2008 World Figure Skating Championships

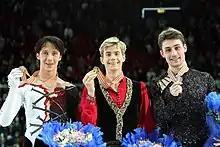
The men's podium. From left: Johnny Weir (3rd), Jeffrey Buttle (1st), Brian Joubert (2nd).

Jeffrey Buttle was the sixth Canadian man to win the world title. His win set off a controversy because he did not attempt a quadruple jump. Brian Joubert the silver medalist criticized the system for producing a winner who did not complete or attempt a quadruple jump. This set off the first of many debates on the value of the quads and what men's figure skating should be about that would culminate in the 2010 Olympic Quadruple jump controversy.